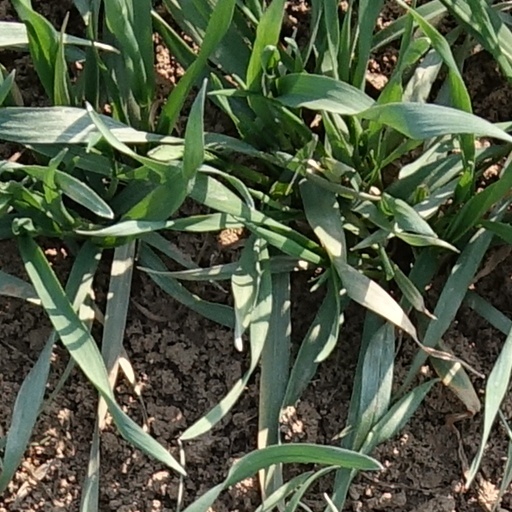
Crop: wheat